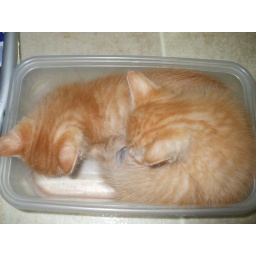
Diva and Worry Wart decided that sleeping in the water bowl was a pretty good idea!!